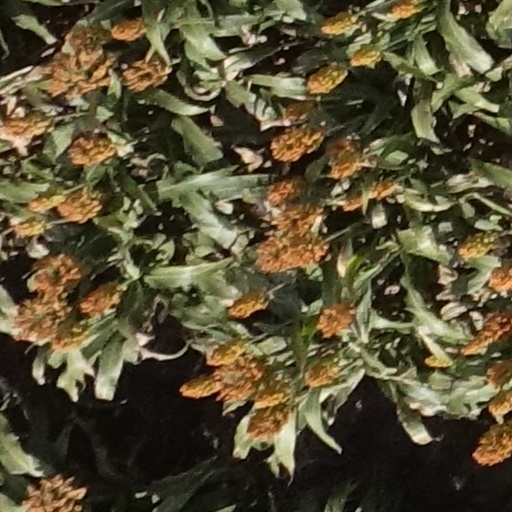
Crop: sorghum